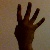
The image shows a hand gesture representing the number 4 in Indian Sign Language.